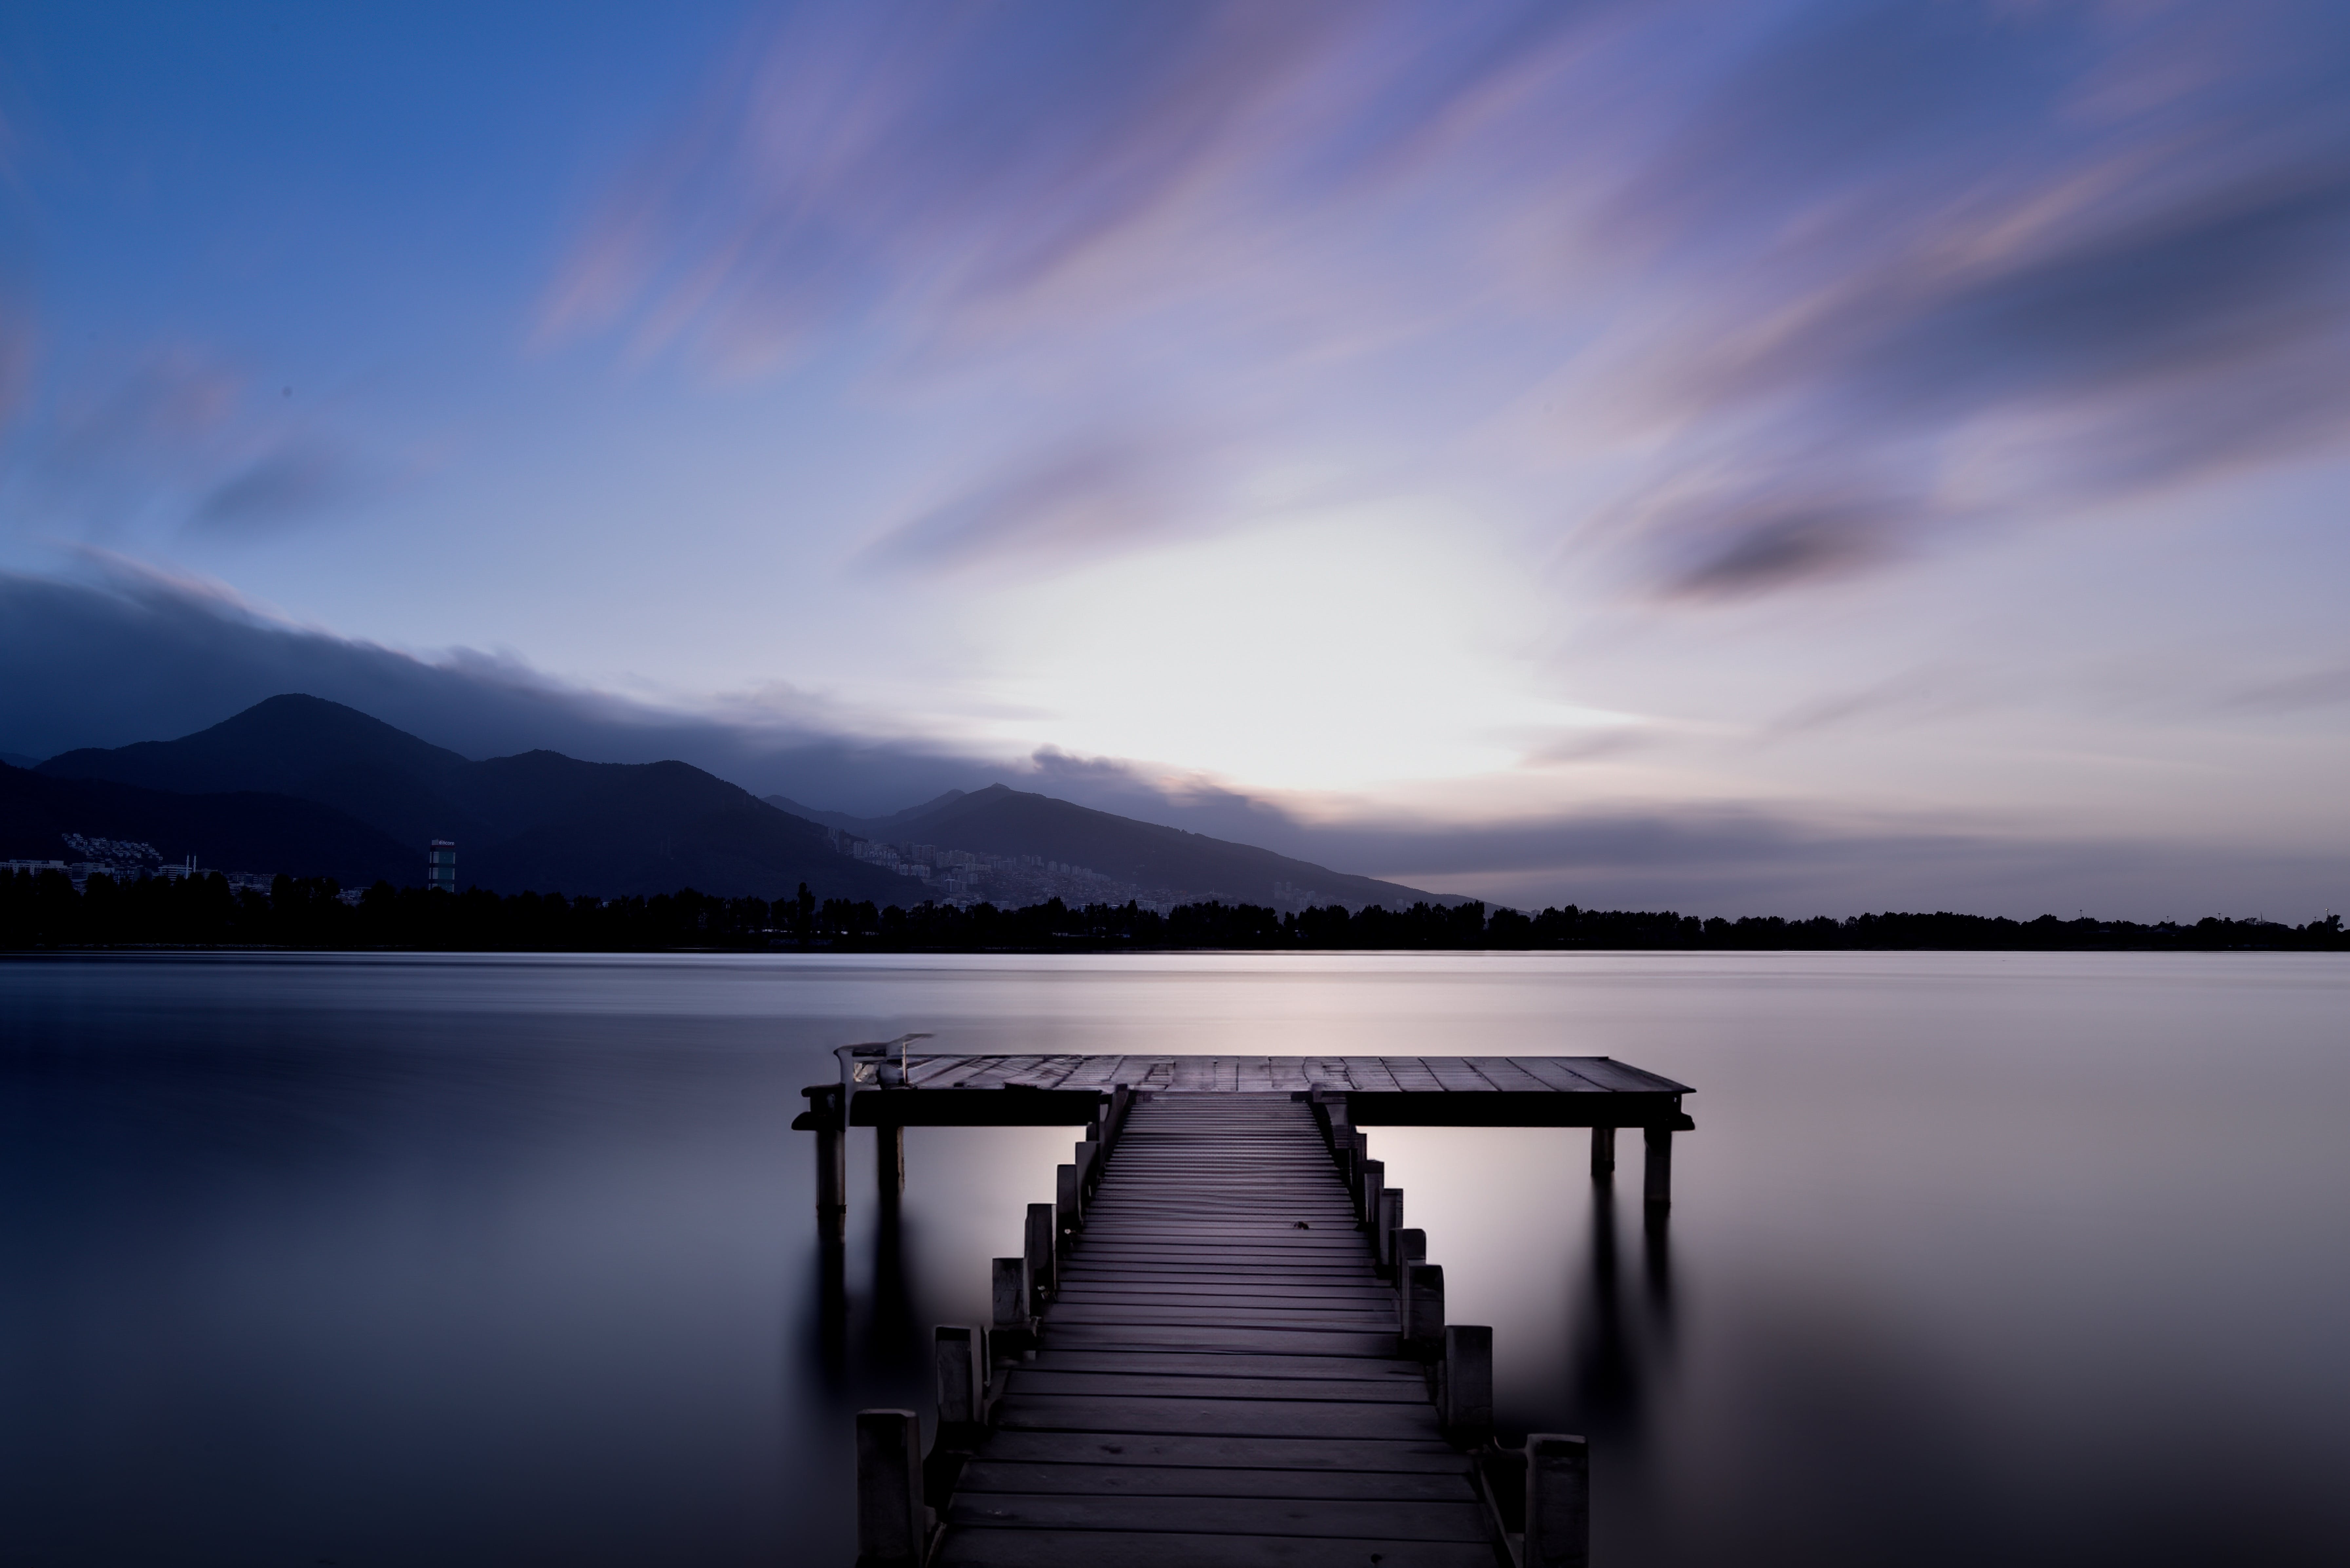
natural, cloud, water, sky, water resources, atmosphere, nature, natural landscape, lake, sunlight, mountain, afterglow, dusk, atmospheric phenomenon, horizon, bank, landscape, waterway, tree, symmetry, dock, wood, calm, shore, cumulus, reservoir, sunset, lake district, coast, evening, darkness, sunrise, sound, ocean, dawn, boardwalk, reflection, loch, hill, nonbuilding structure, night, inlet, pier, sea, mountain range, river, channel